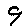
Label: 9